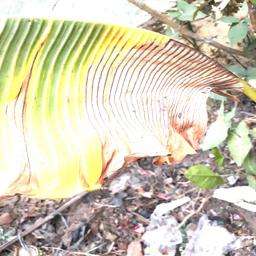
Label: POTASSIUM DEFICIENCY